Houston Rockets accomplishments and records

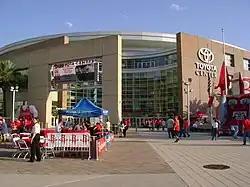
The Rockets moved into the Toyota Center at the start of the 2003–2004 season

The Houston Rockets are an American professional basketball franchise based in Houston, Texas. The team plays in the Southwest Division of the Western Conference in the National Basketball Association (NBA). The team was established in 1967, and played in San Diego, California for four years, before relocating to Houston. They have made the playoffs in 25 of their 42 seasons, and won their division and conference four times each; they also won back-to-back NBA championships in 1994 and 1995. They won 22 straight games during the season, the third-longest streak in NBA history.